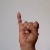
The image shows a hand gesture representing the letter 'I' in Indian Sign Language.